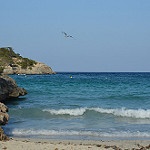
Label: sea